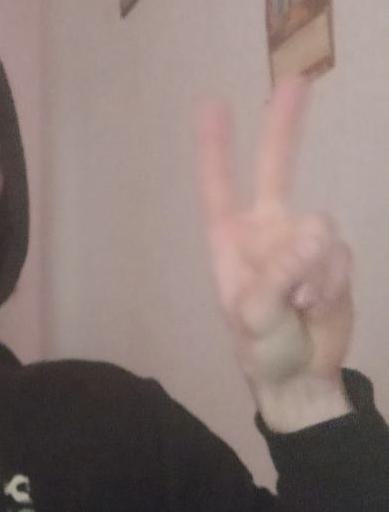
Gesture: peace